London Underground A60 and A62 Stock

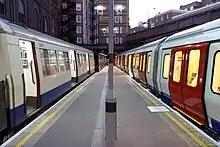
The old and the new. A Stock (left) and S Stock (right) at Baker Street in 2011

A60 Stock reached 50 years of service on 12 June 2011. The age of the stock made spare parts more difficult to obtain and vehicles had to be cannibalised to keep the rest of the stock in operation.